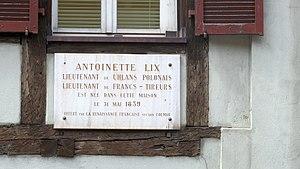
Colmar: plaque commémorative de Marie-Antoinette-Lix
Marie-Antoinette Lix est une héroïne franco-polonaise née le 31 mai 1839 à Colmar et morte le 14 janvier 1909 à l'hospice de Saint-Nicolas-du-Port en Meurthe-et-Moselle. Elle est la fille d'un grenadier à cheval converti en aubergiste après vingt ans de service, et perd sa mère en 1843.